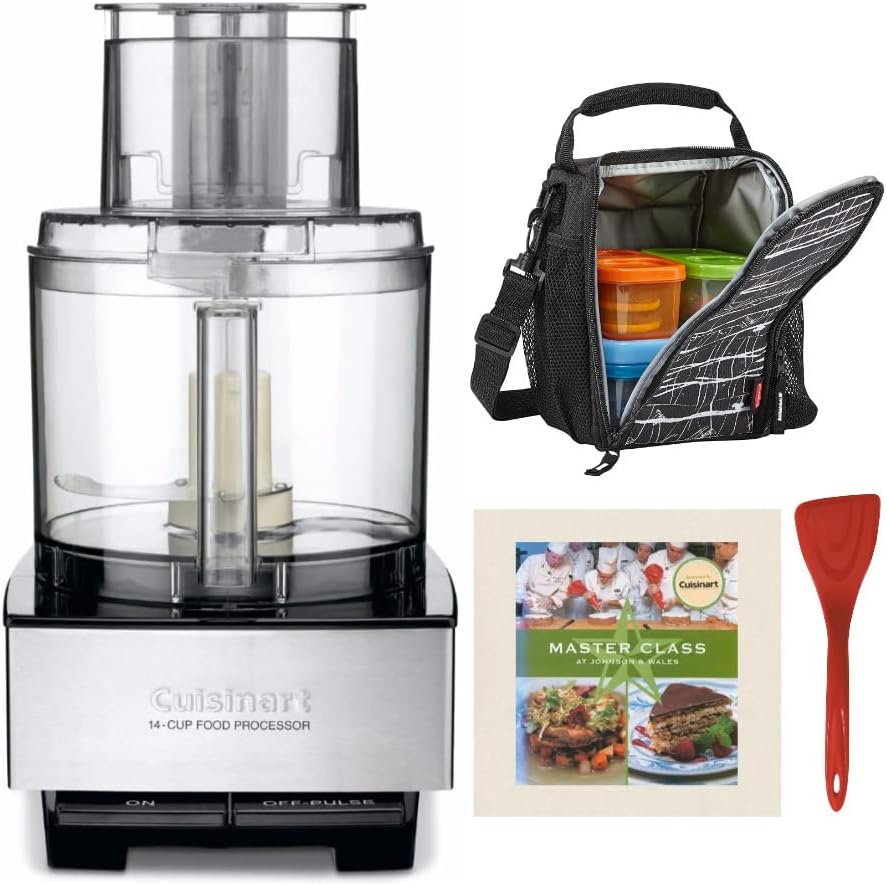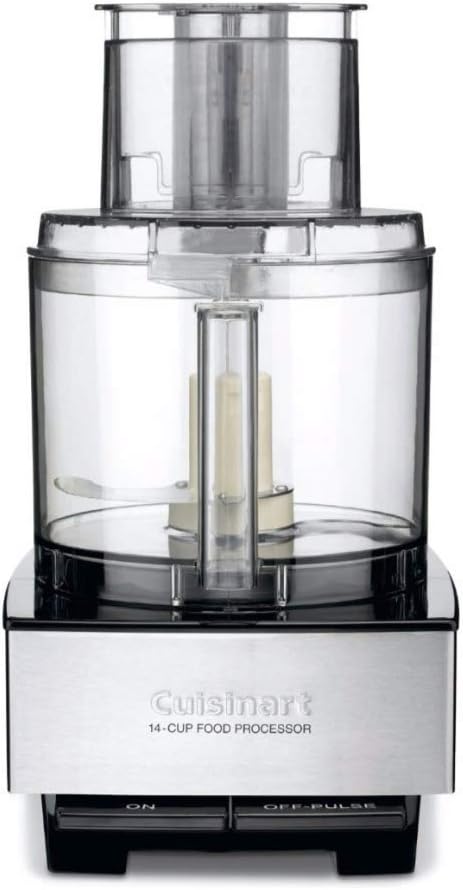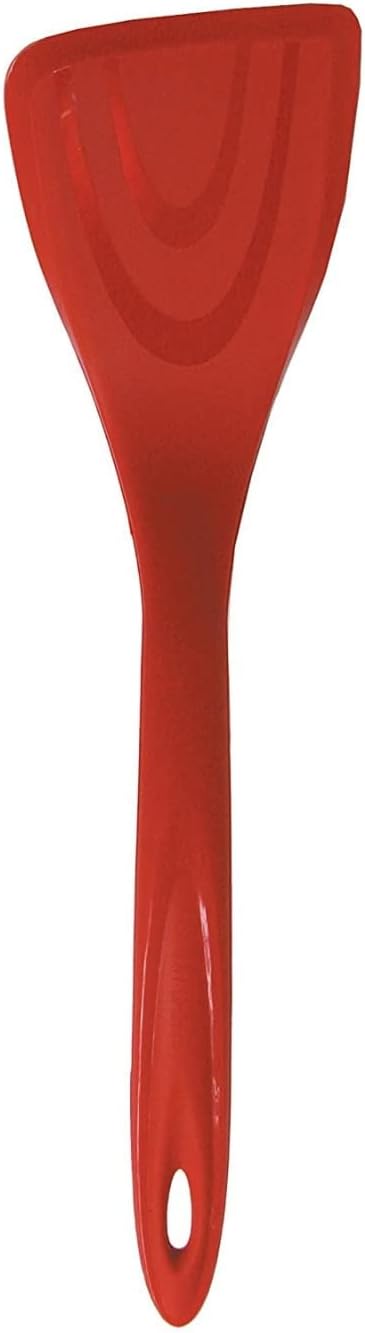
Cuisinart DFP-14BCNY Custom 14-Cup Food Processor, Silicone Turner, Cookbook, and LunchBlox Lunch Bag Bundle (4 Items)
Category: Amazon Home
Cuisinart Custom 14-Cup Food Processor A perfect gift for new homemakers, the food processor has become an integral part of modern cooking, speeding up a multitude of processes, including kneading dough, slicing, chopping, shredding cheese, vegetables, and meat, mincing garlic and parsley, mixing batters, and emulsifying mayonnaise. Cuisinart's Custom food processor comes with a 14-cup work bowl; five basic attachments for slicing, shredding, chopping, mixing, and kneading; and also features two feed tube options, one big enough to handle a whole potato. This processor comes with a compact cover for use when the feed tube isn't needed and a pulse control that allows the desired degree of fineness when chopping and puréeing. Remove the detachable stem for compact storage of discs. All the parts are dishwasher-safe and the motor base wipes clean. Besides, a custom-contoured spatula, a recipe booklet designed to familiarize the new owner with the care and use of the food processor are included. Rubbermaid LunchBlox Lunch Bag (Small, Black Etch) Skip the boring brown bag and bring a lunch from home in style. LunchBlox soft lunch bags are perfectly sized to hold stackable LunchBlox containers and Blue Ice blocks, and insulated to keep foods fresher longer. Perfect Lunch Storage With just the right amount of space, the LunchBlox Lunch Bag is the best way to pack a satisfying lunch. Holds One Large Bottle Because no lunch would be complete without a beverage to go with it, this lunch bag features a handy bottle holder. Bundle Includes: Cuisinart Custom 14-Cup Food Processor (Brushed Stainless) Cuisinart Custom 14-Cup Food Processor (Brushed Stainless) Rubbermaid LunchBlox Lunch Bag (Small, Black Etch) Rubbermaid LunchBlox Lunch Bag (Small, Black Etch) Cuisinart Master Class Cookbook Cuisinart Master Class Cookbook iSi Silicone Turner (13-Inch, Red) iSi Silicone Turner (13-Inch, Red)
Features: Bundle Includes: Cuisinart Custom 14-Cup Food Processor (Brushed Stainless), Rubbermaid LunchBlox Lunch Bag (Small, Black Etch), Cuisinart Master Class Cookbook and iSi Silicone Turner (13-Inch, Red) | Food Processor Capacity: 720-watts large-capacity food processor with intuitive on and off/pulse buttons | Features: Cuisinart's Custom food processor comes with a 14-cup Lexan work bowl; extra-large feed tube; small and large pushers, and five basic attachments for slicing, shredding, chopping, mixing, and kneading | Dishwasher safe: All the parts are dishwasher-safe and the motor base wipes clean | Quick Operation: Intuitive on and off/pulse buttons for easy and quick operation